Red Skelton

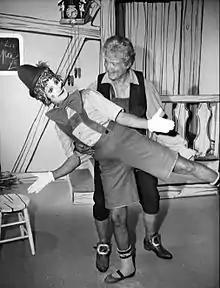
Skelton performing with Marcel Marceau, 1965 – the two were friends for many years.

In 1952, Skelton received Emmy Awards for Best Comedy Program and Best Comedian. He also received an Emmy nomination in 1957 for his noncomedic performance in "Playhouse 90's" presentation of "The Big Slide". Skelton and his writers won another Emmy in 1961 for Outstanding Writing Achievement in Comedy. He was named an honorary faculty member of Ringling Bros. and Barnum & Bailey Clown College in 1968 and 1969.